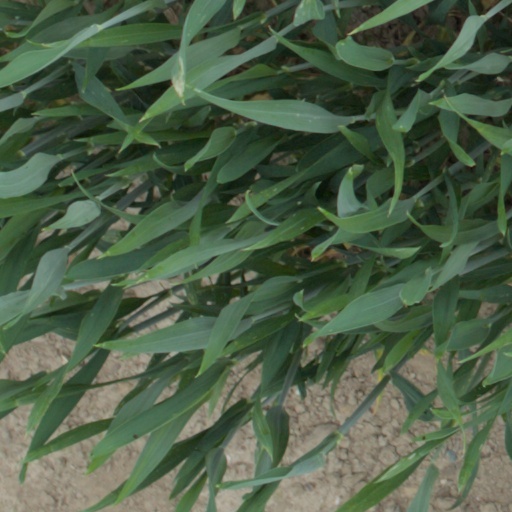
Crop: wheat